Fort Young Hotel

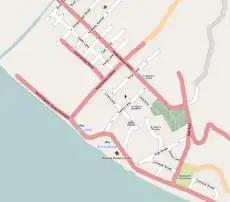
Map of southern Roseau. Click twice to enlarge.

The hotel location was once the Fort Young, the major military installation of Dominica, built in 1770 and named after the first British Governor, William Young, who ordered its construction during the American Independence War Years. In the late 19th century it was used as the headquarters of the Dominican police force. The fort became a hotel in 1964. In 1979, the devastating Hurricane David destroyed a significant part of the remains of the fort. The courtyard of the hotel retains the original flagstone walkways. Ruins of the old fort, however, still remain and cannons are located in the foyer and the courtyard at the entrance.